Patrice Halgand

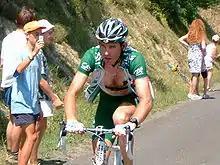
Halgand on the Port de Pailhères in 2005

Patrice Halgand (born 2 March 1974) is a French former professional road racing cyclist. He was one of only three Festina team riders who were named as clean during the Festina doping scandal during the 1998 Tour de France.